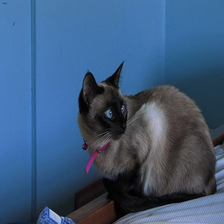
Species: cat
Breed: Siamese